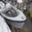
Label: ship